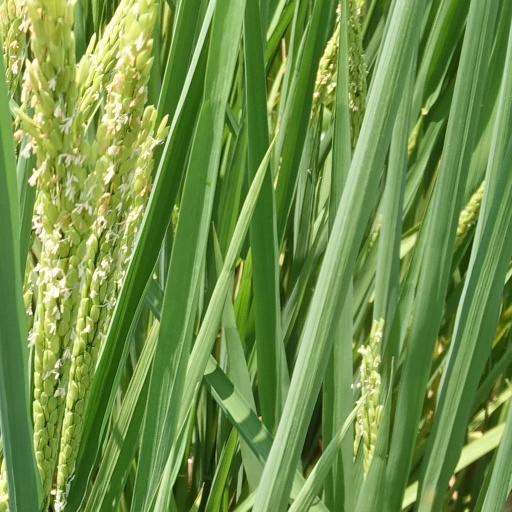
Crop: rice